LittleBigPlanet 2

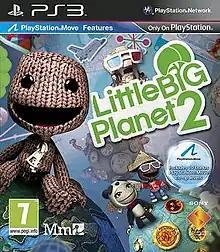
"LittleBigPlanet 2" European box art

LittleBigPlanet 2 is a 2011 puzzle-platform video game developed by Media Molecule and published by Sony Computer Entertainment for the PlayStation 3. The second main instalment in the "LittleBigPlanet" series and the third overall, it is a direct sequel to "LittleBigPlanet". Most of the more than 3 million levels created by users in the first game are playable and editable in "LittleBigPlanet 2". Unlike its predecessor, which was marketed as a platform game, "LittleBigPlanet 2" was marketed as a "platform for games", with more focus on its user-generated content. Support for PlayStation Move was added to the game through a software update in September 2011, allowing users to play the game using the PlayStation Move motion controller in conjunction with a Navigation Controller or beagle. The game's online functionality was officially discontinued after a lengthy period of outage on 13 September 2021, alongside services for "LittleBigPlanet" (2008), "LittleBigPlanet PS Vita", and the PlayStation 3 version of "LittleBigPlanet 3".